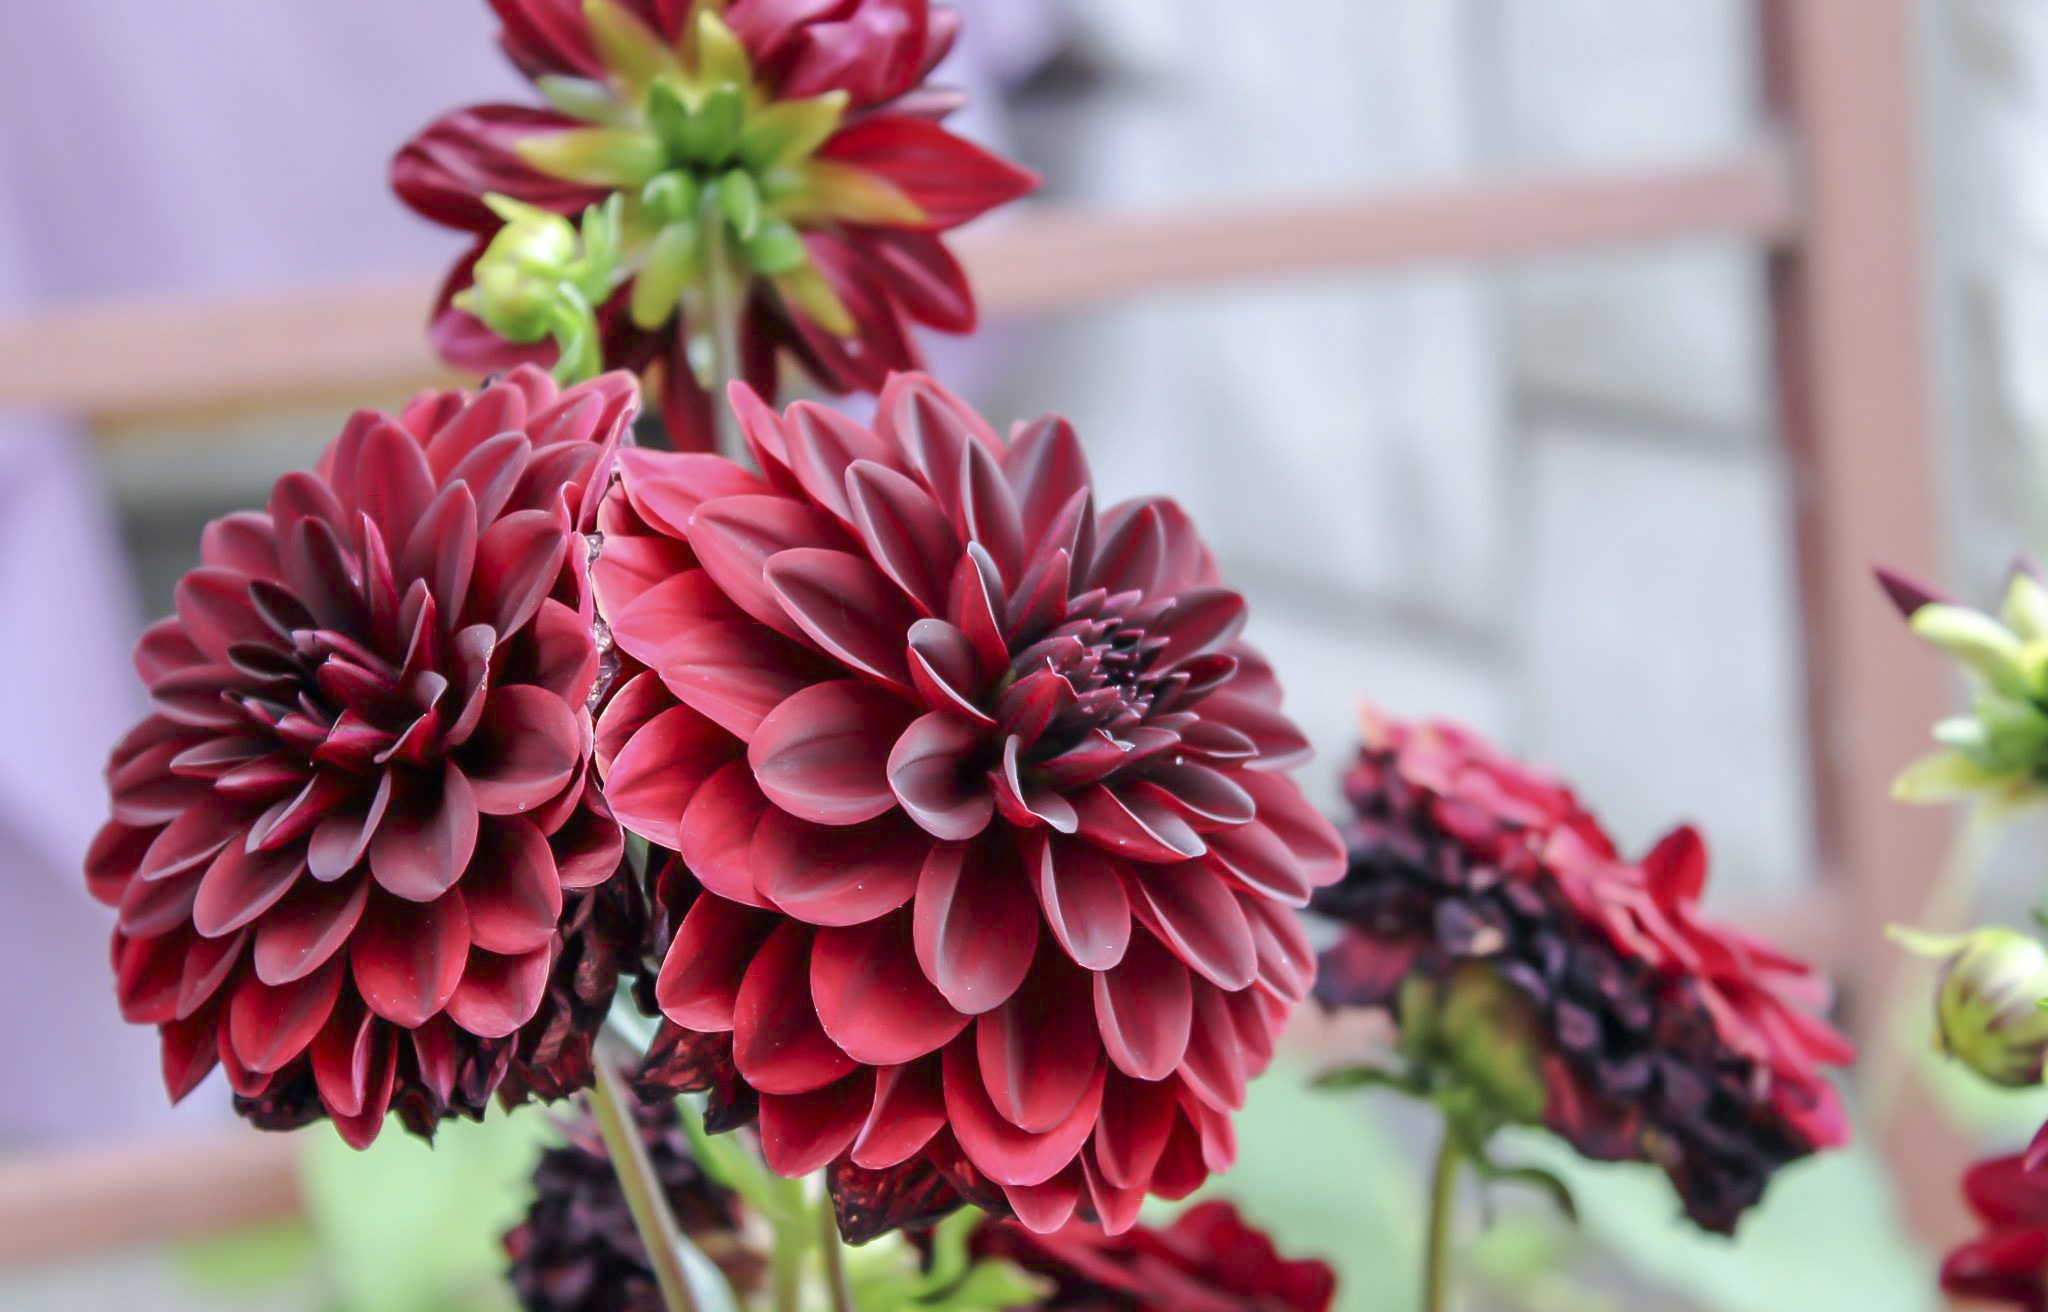
plant, flower, petal, botany, flora, botanical, dahlia, floristry, flowering plant, daisy family, flower bouquet, cut flowers, dahlia hortensis, floral design, land plant, flower arranging